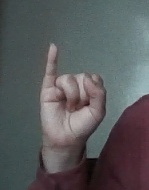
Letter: meem